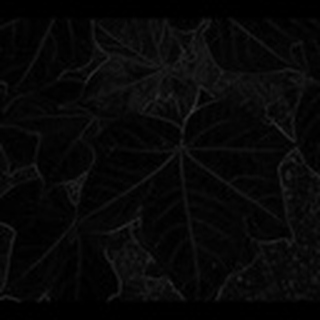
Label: healthy_cotton